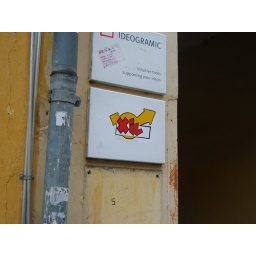
artistic sign latin district - ordinary signs, especially in this part of the city, also reflects the dynamics of street art.